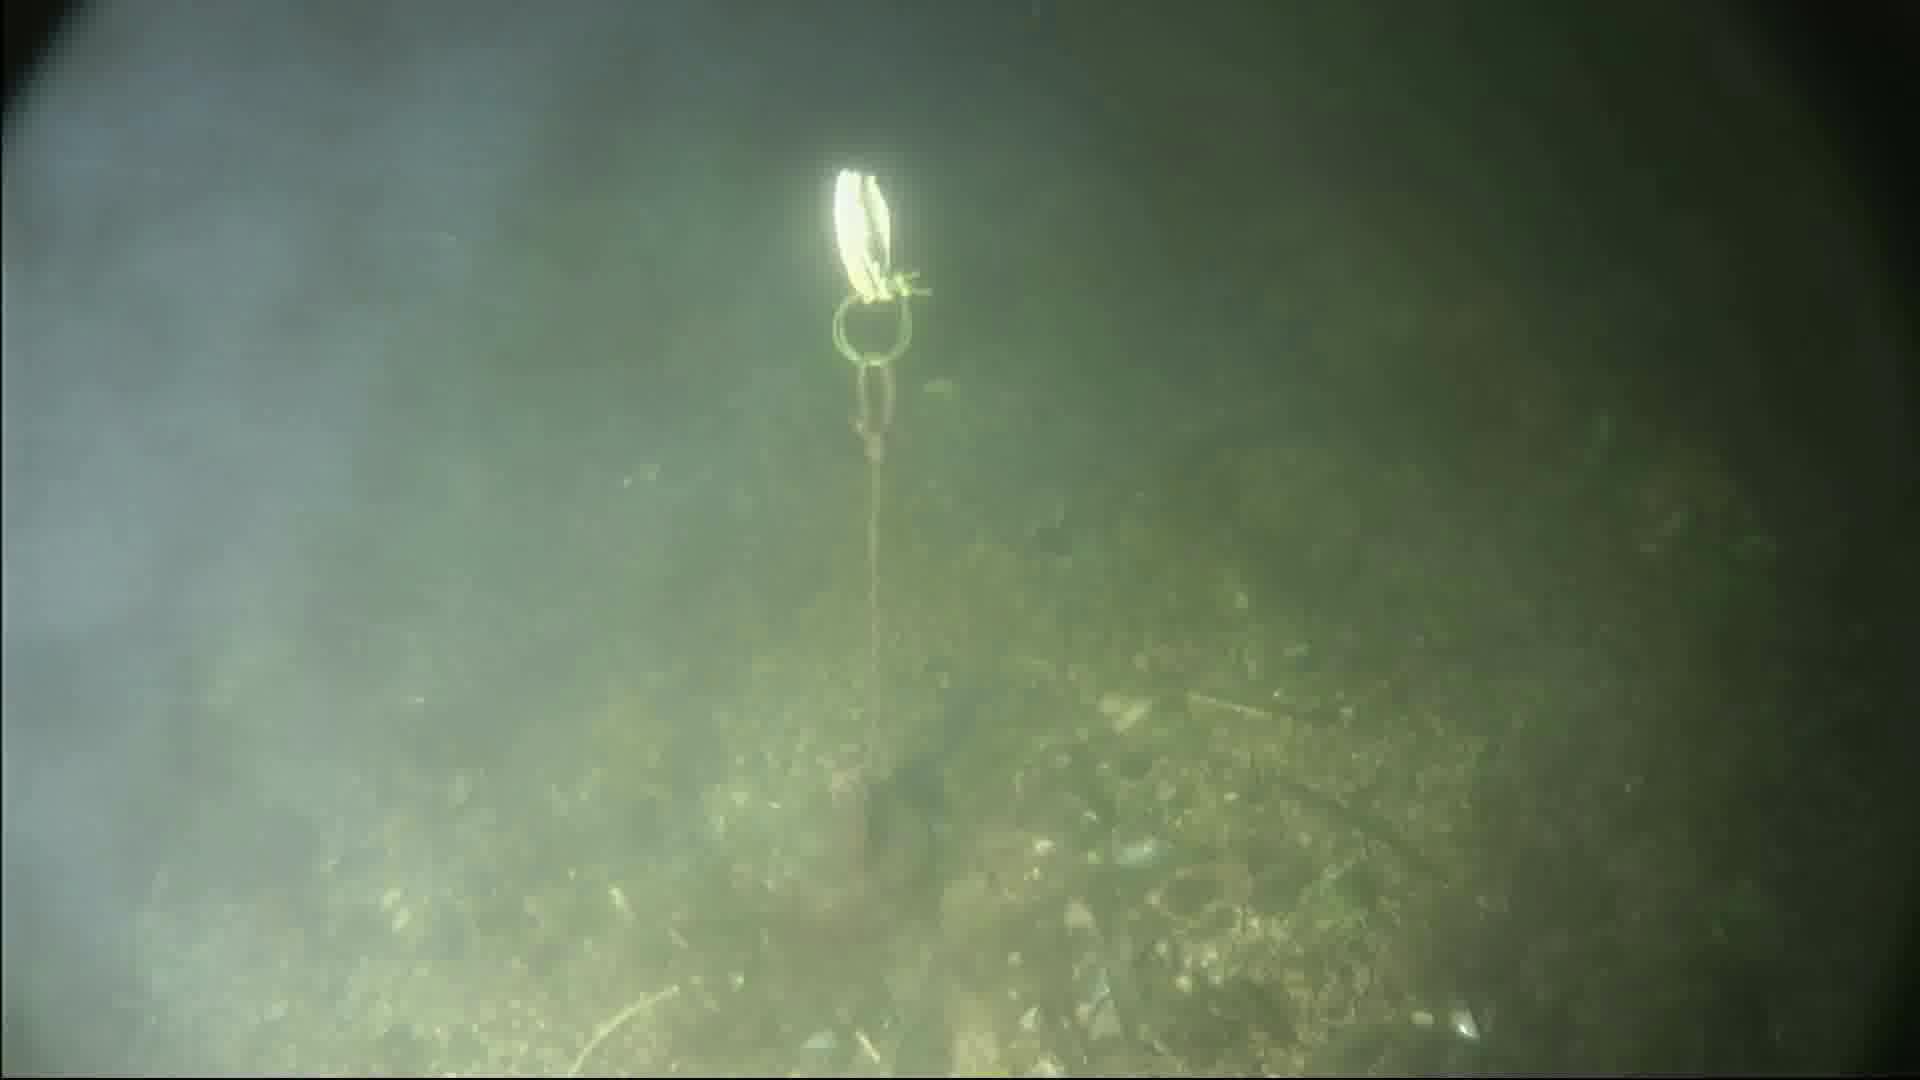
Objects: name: crab